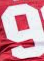
Number: 9